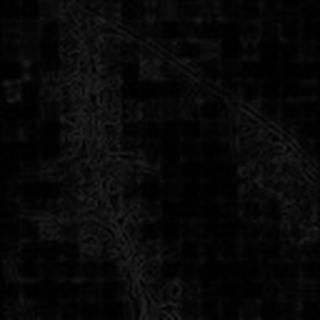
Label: cotton_bacterial_blight